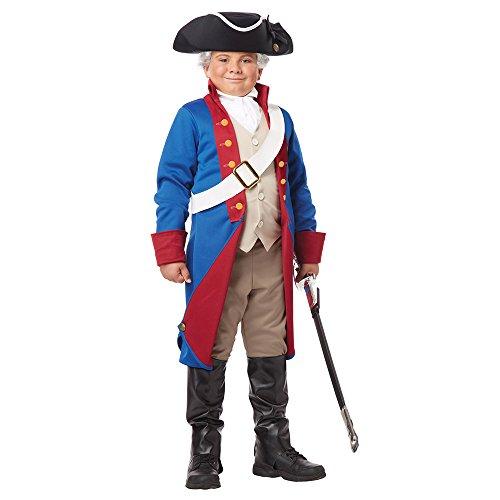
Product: California Costumes American Patriot Child Costume, Medium
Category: Clothing, Shoes & Jewelry | Costumes & Accessories | Kids & Baby | Boys | Costumes
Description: Jacket with Attached Vest, Cravat, Chest Belt, Boot Tops.
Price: $27.27
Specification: ProductDimensions:15x11x2inches|ItemWeight:15.2ounces|ShippingWeight:15.2ounces(Viewshippingratesandpolicies)|DomesticShipping:ItemcanbeshippedwithinU.S.|InternationalShipping:ThisitemcanbeshippedtoselectcountriesoutsideoftheU.S.LearnMore|ASIN:B00IK6ZTZ2|Itemmodelnumber:433|Manufacturerrecommendedage:8-10months